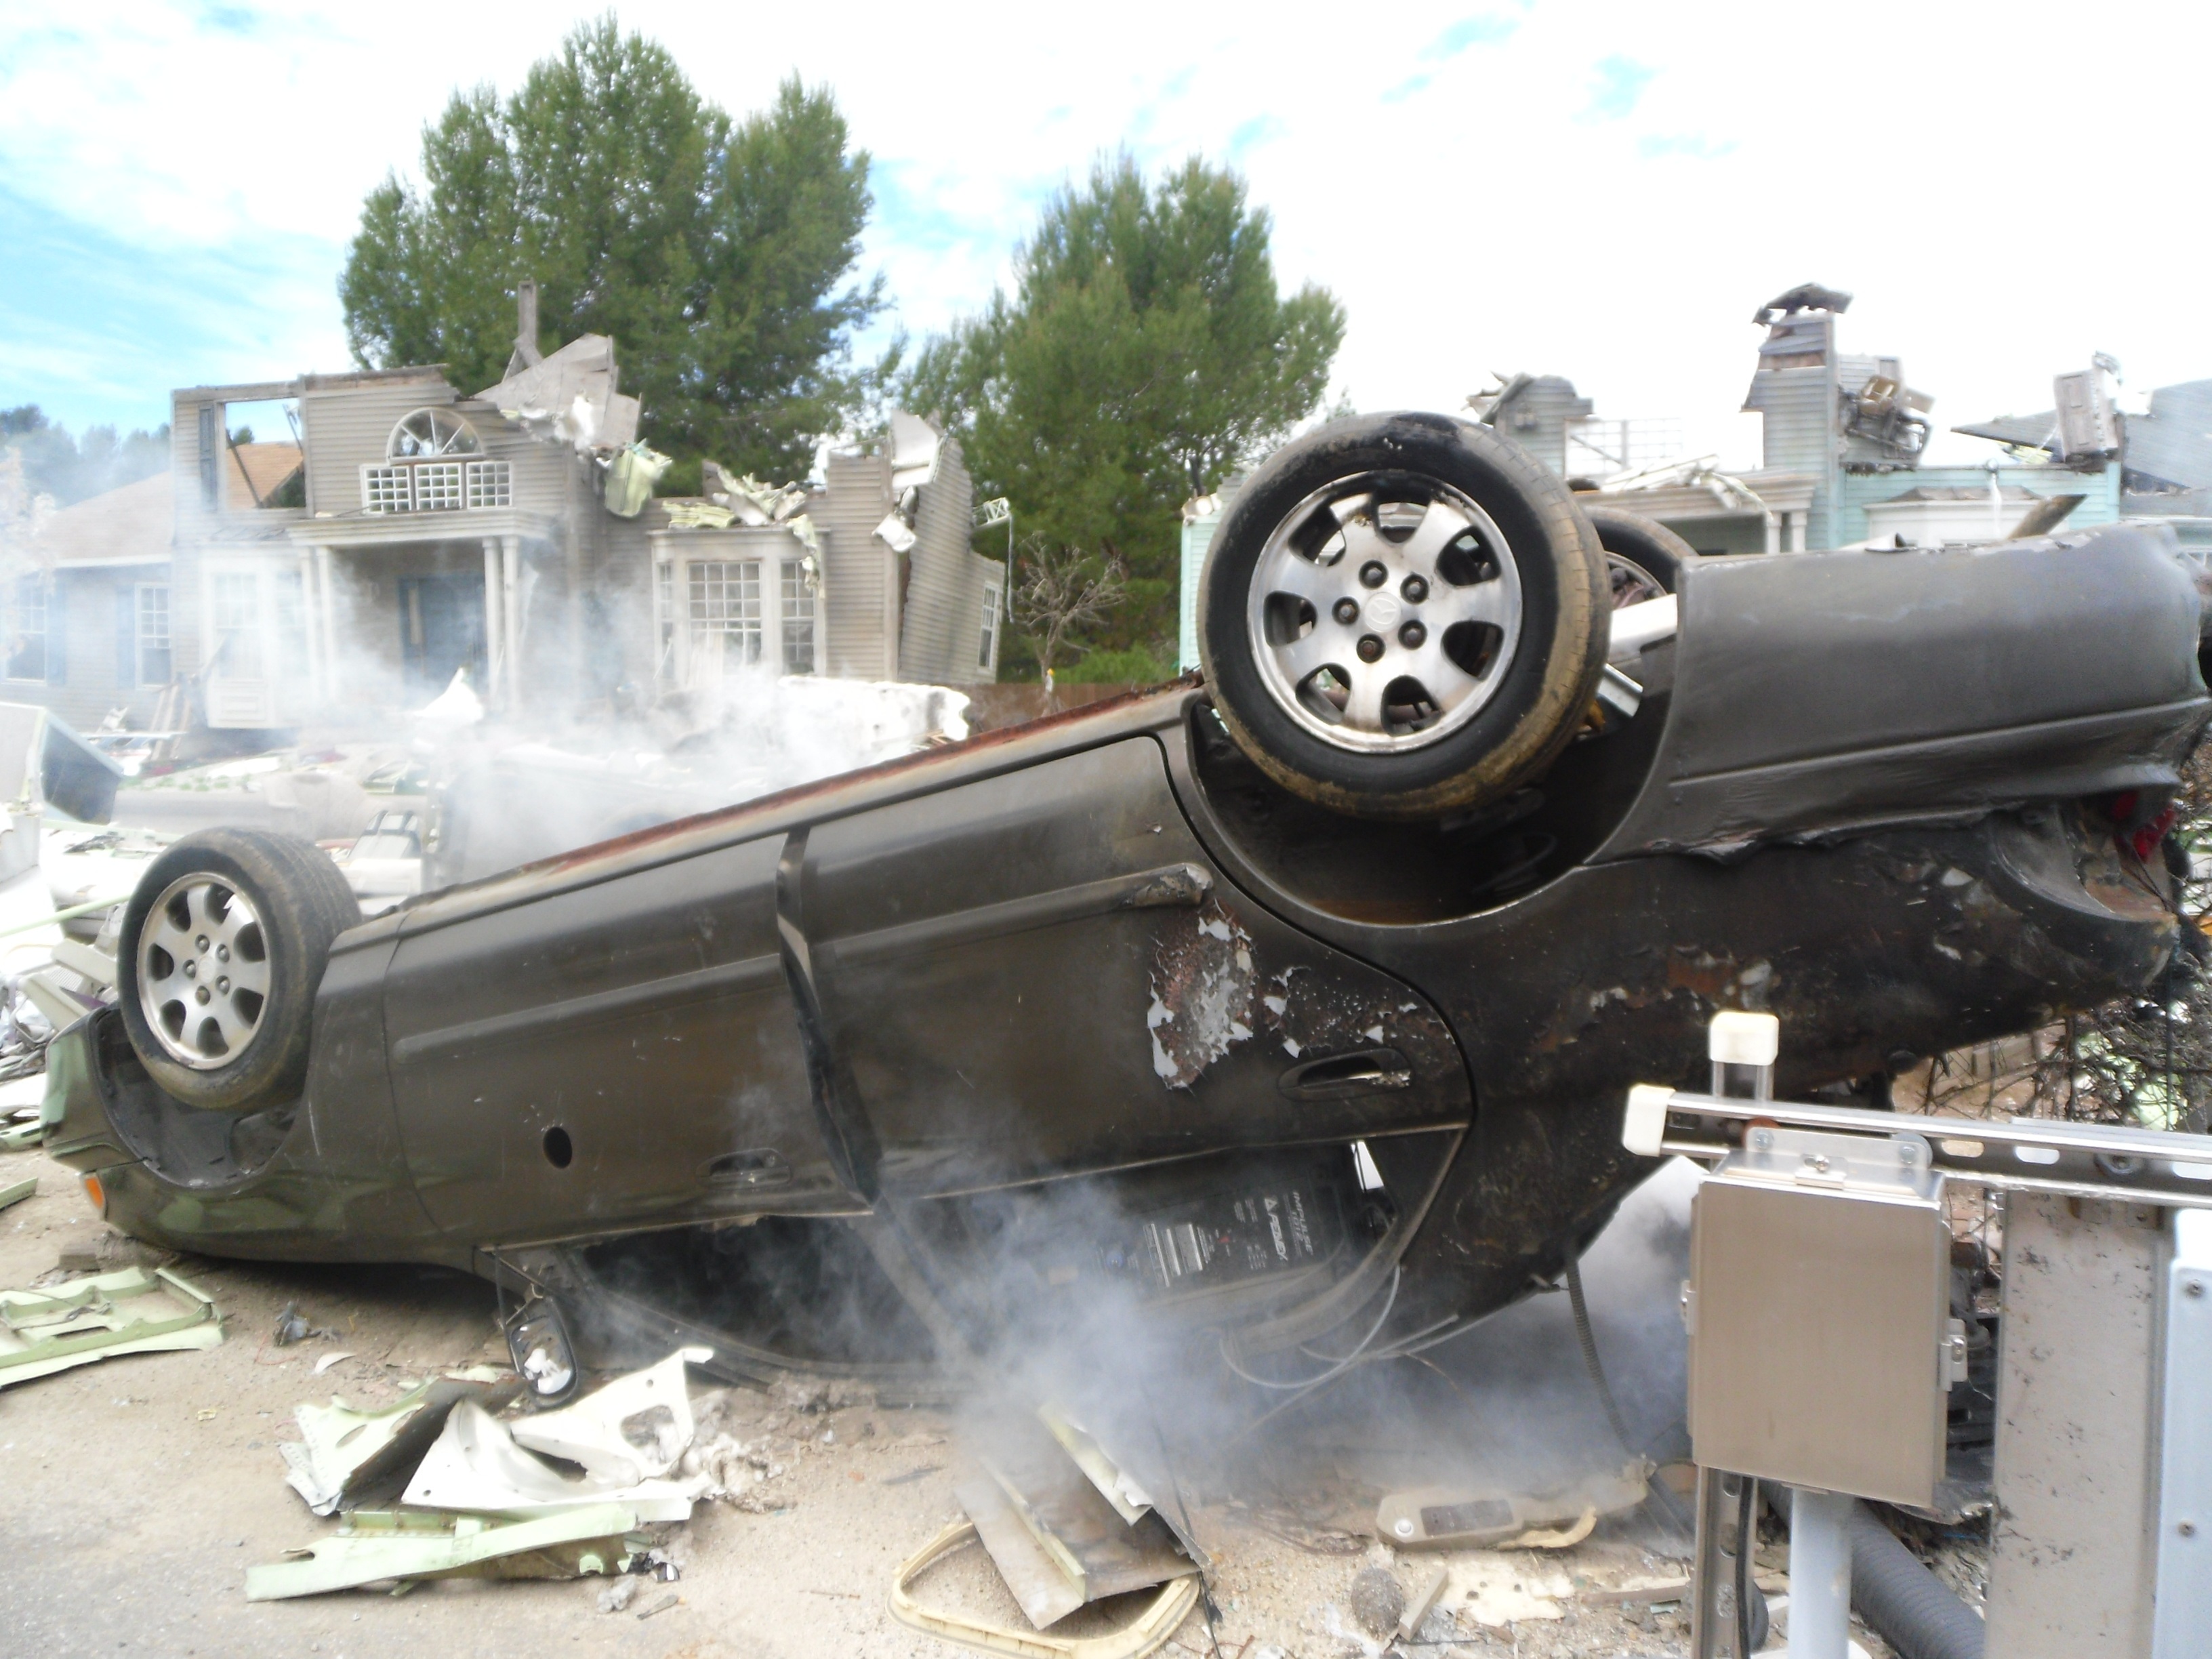
car, decoration, vehicle, bumper, engine, disaster, upside down, movie, car crash, war of the worlds, automobile make, automotive exterior, aircraft engine, automotive engine part